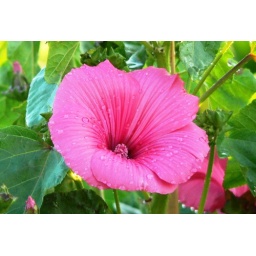
Lavertera bloom from the flower bed by the shed. 26th July 08